Naumburg Cathedral and the High Medieval Cultural Landscape of the Rivers Saale and Unstrut

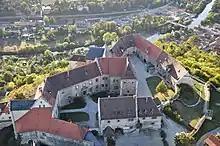
Neuenburg view

The Double Chapel of Neuenburg was developed around 1220 and is one of the best preserved Romanesque buildings of Neuenburg Castle. In terms of its architectural shapes and structural ornamentation, it is a unique achievement by combining the Saxon tradition with the then latest developments in art which emerged in the Rhineland region. The upper floor of the Double Chapel is a landmark of art because of the play of colors of the black column shafts made of carboniferous limestone, which came from the Northern French and Belgian region of the Ardennes, 500 kilometers away with the multi-coloured structural ornamentation. The polyglobed arches on the underside of the transverse arches are an example for the influences from the Morish part of Spain transmitted by Rhenanian Art. They are the only example of this form of ornament to the east of the Rhine and thus represent a unique item in architectural history.